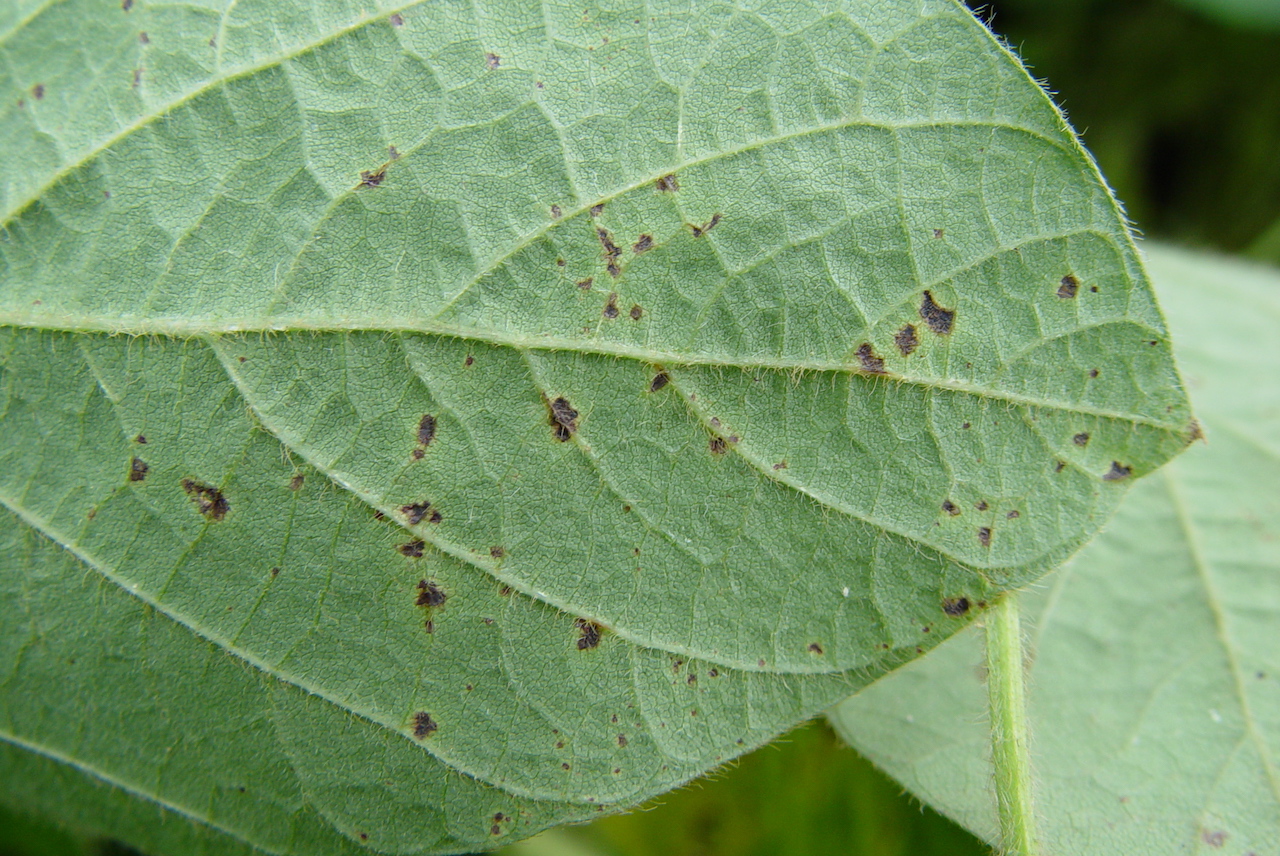
Label: Soyabean leaf
Plant: Soyabean
Condition: healthy